Clapperboard

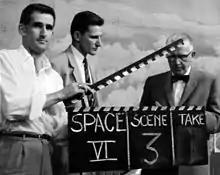
Clapperboard

In the silent era the principal requirement of film stock identification during a day's shoot was the slate.